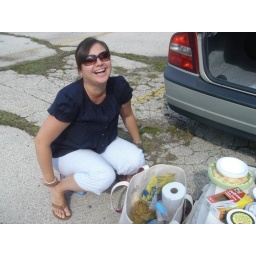
another giveaway, we had no table or chairs, but luckily, i had a box of garbage bags in the trunk.